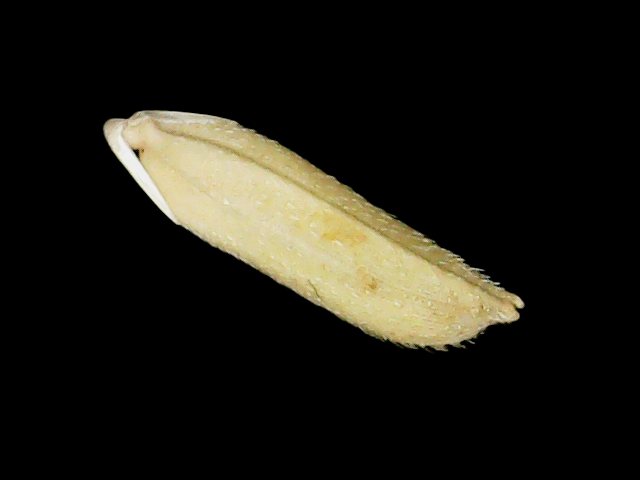
Rice variety: Binadhan26